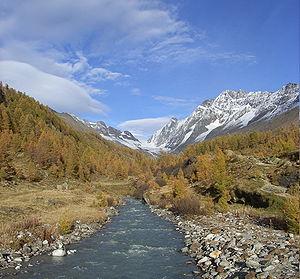
La Lonza est une rivière de Suisse, affluent du Rhône.